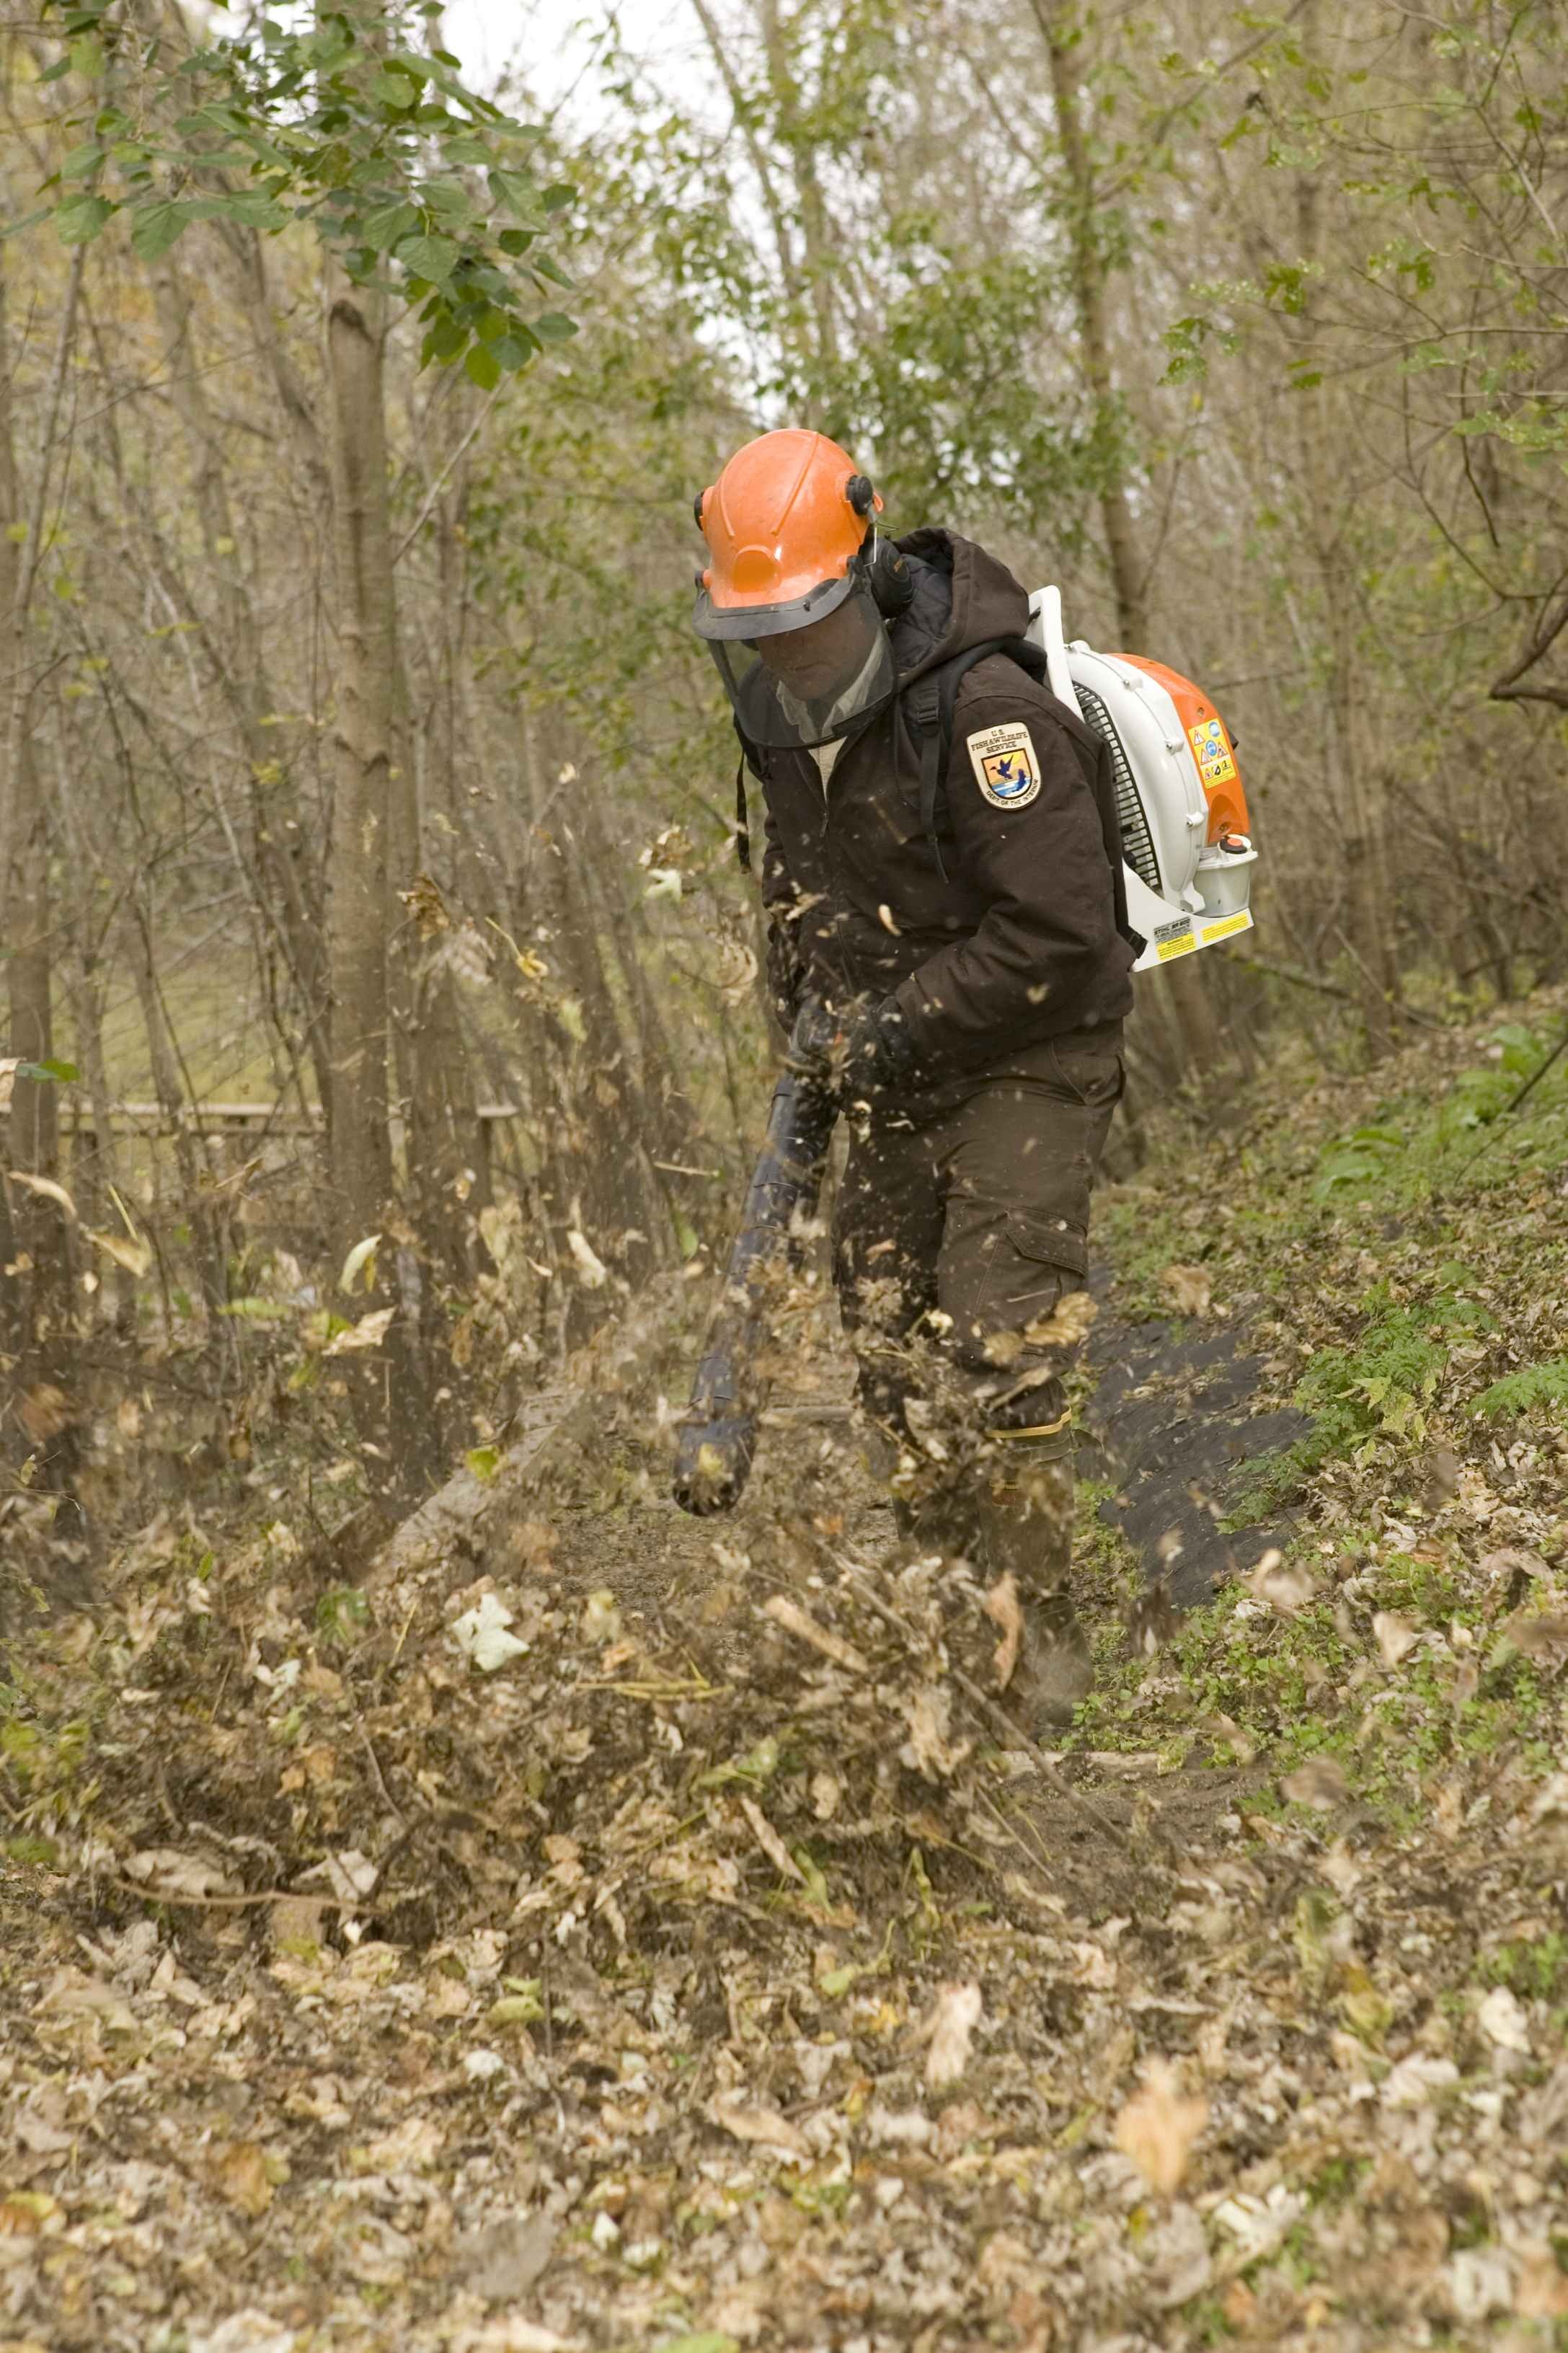
forest, path, people, trail, leaf, male, clear, soil, men, service, employee, blower, using, geological phenomenon, off roading